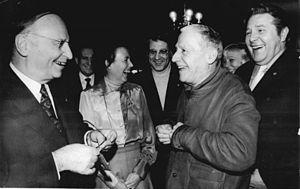
Paul Dessau est un compositeur et chef d'orchestre allemand né le 19 décembre 1894 à Hambourg et mort le 28 juin 1979 à Königs Wusterhausen.